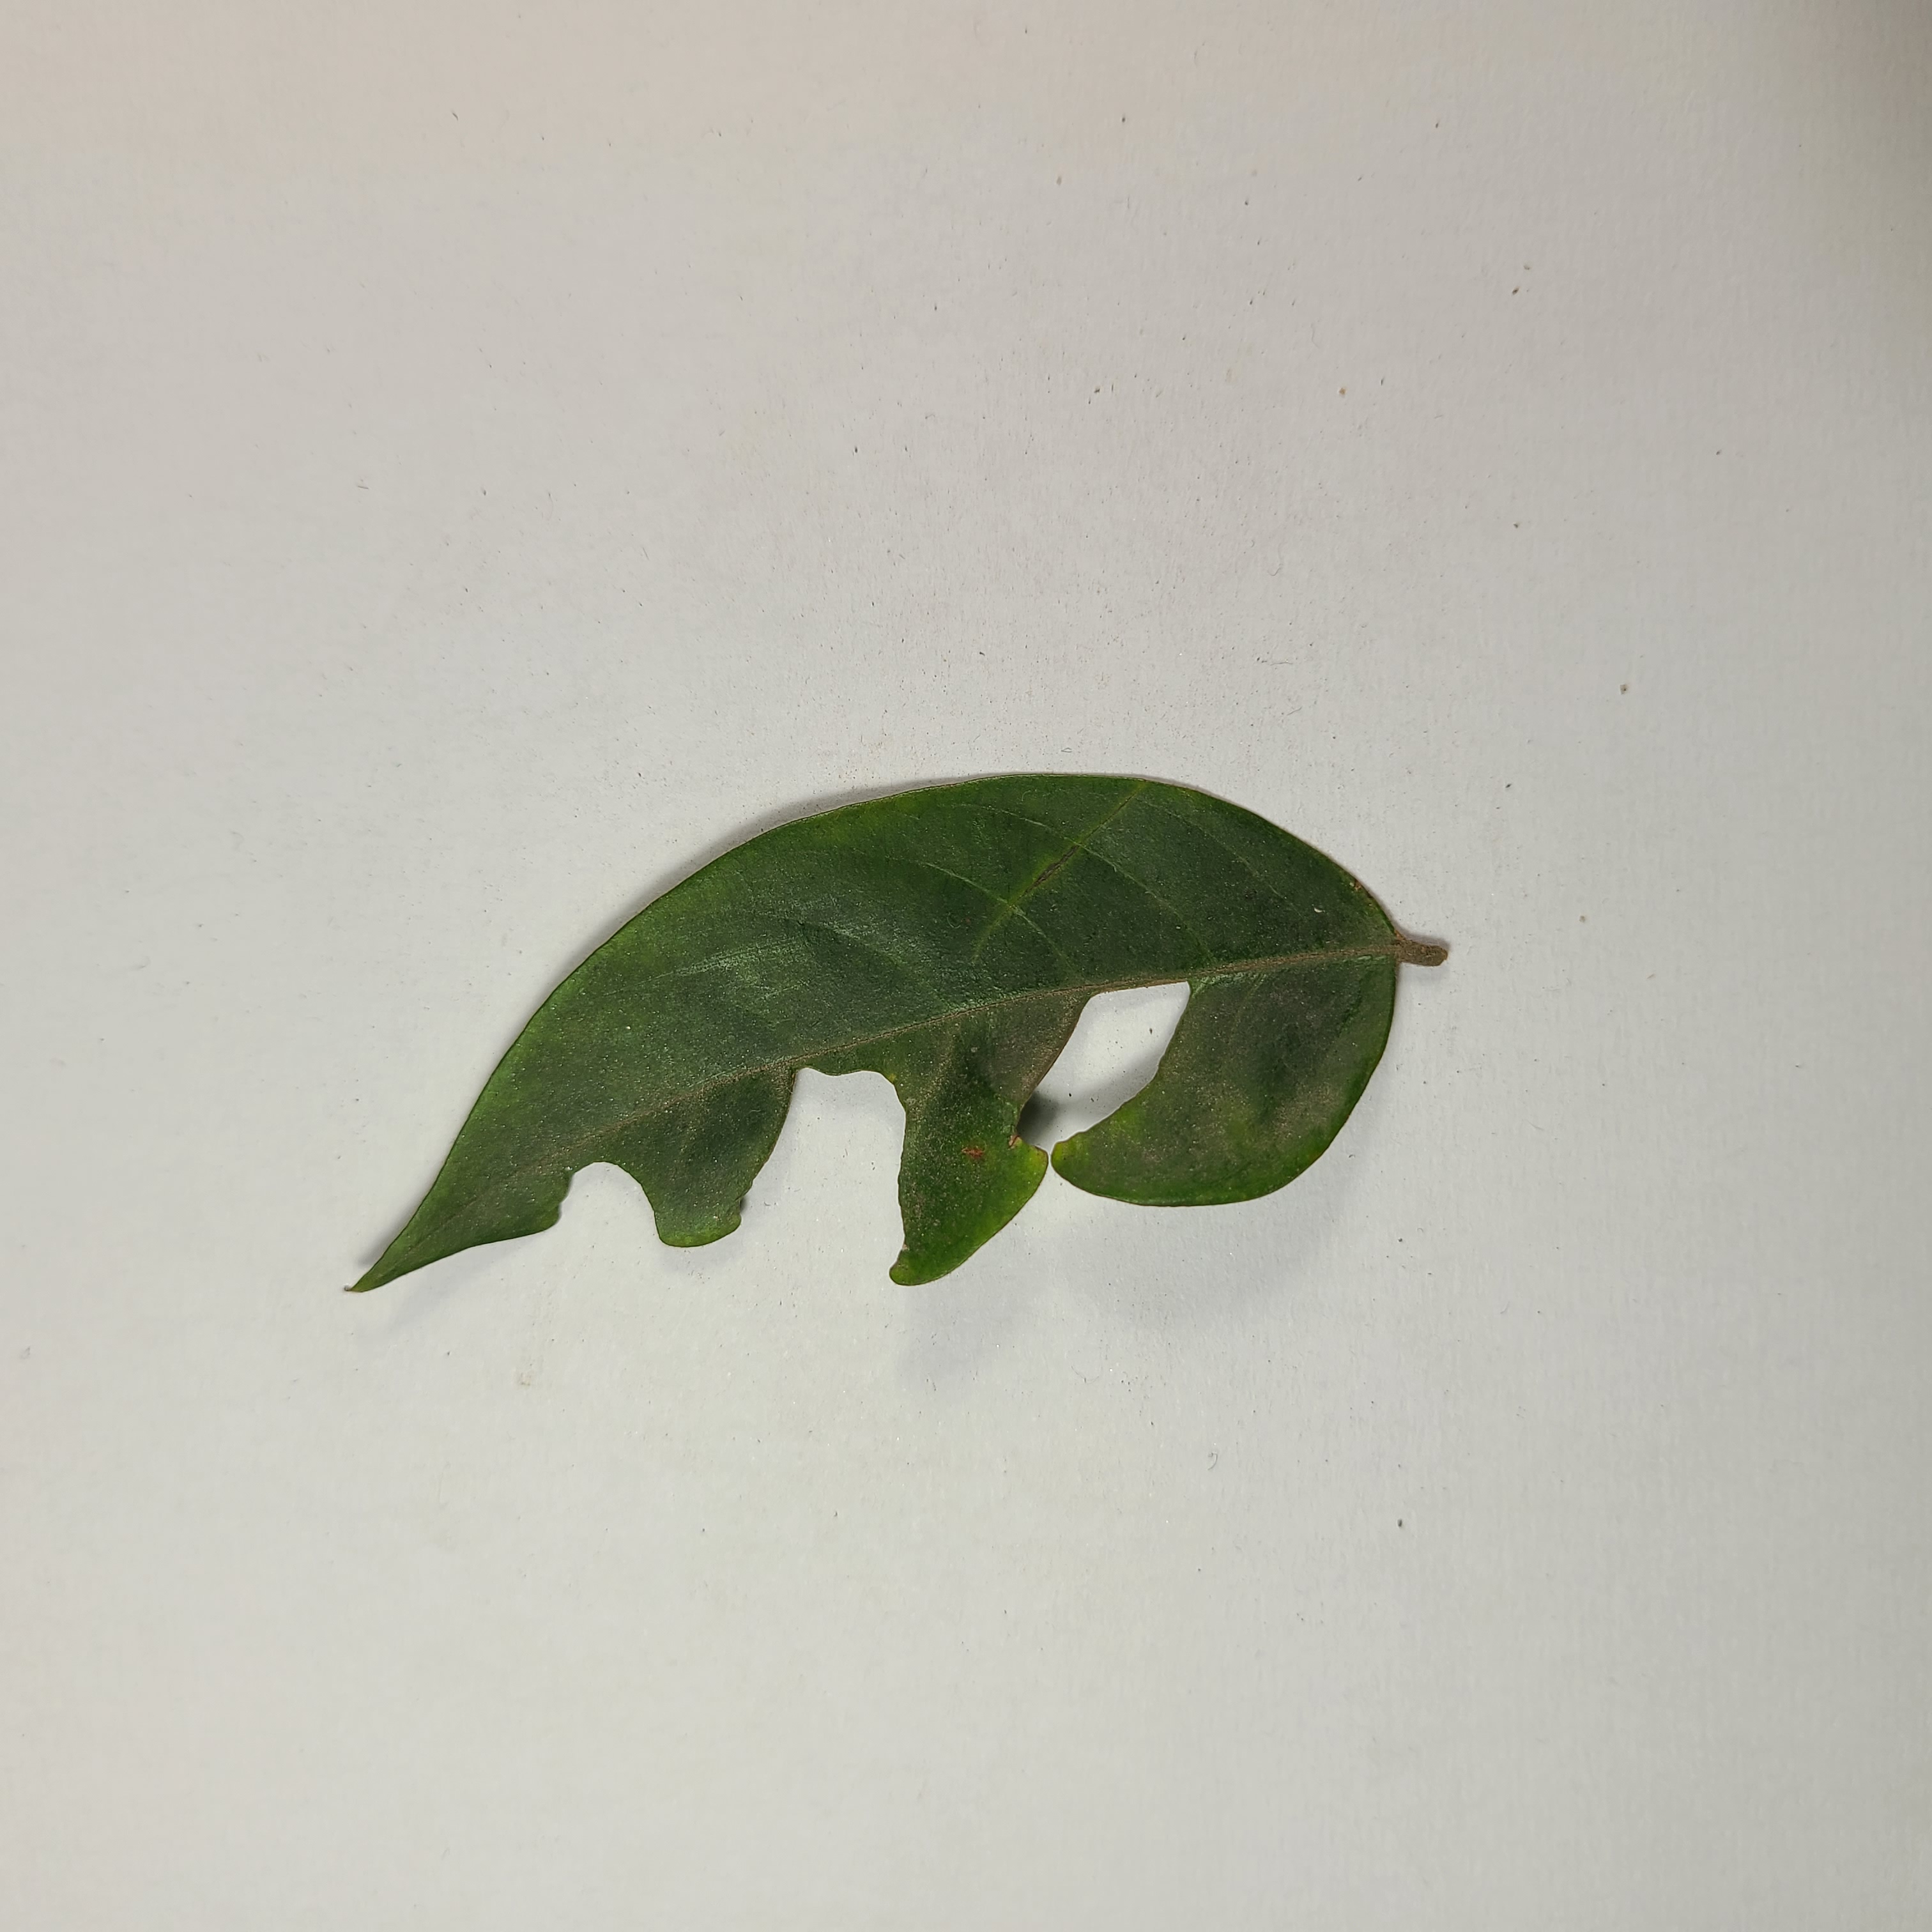
Label: Insect Hole leaves